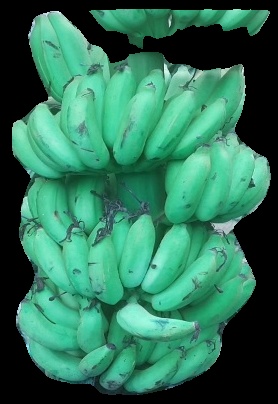
Variety: elakki-bale
Grade: grade1